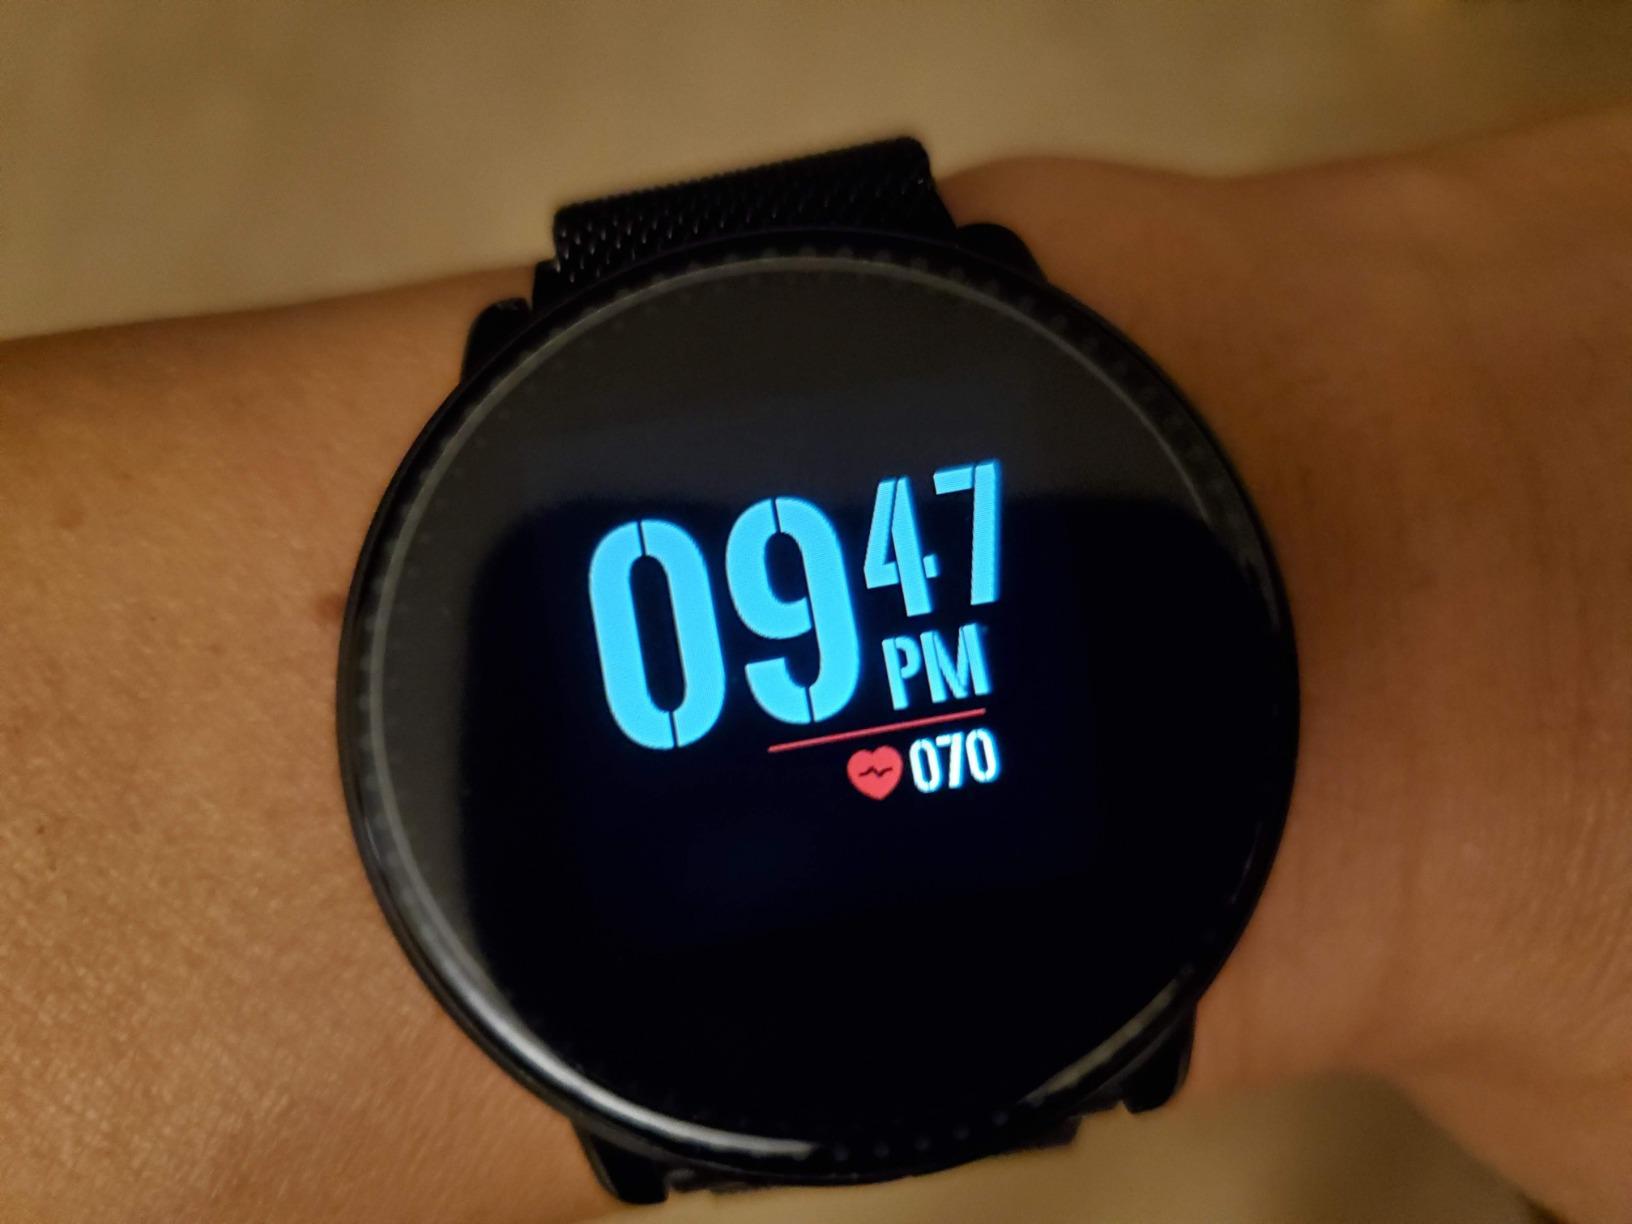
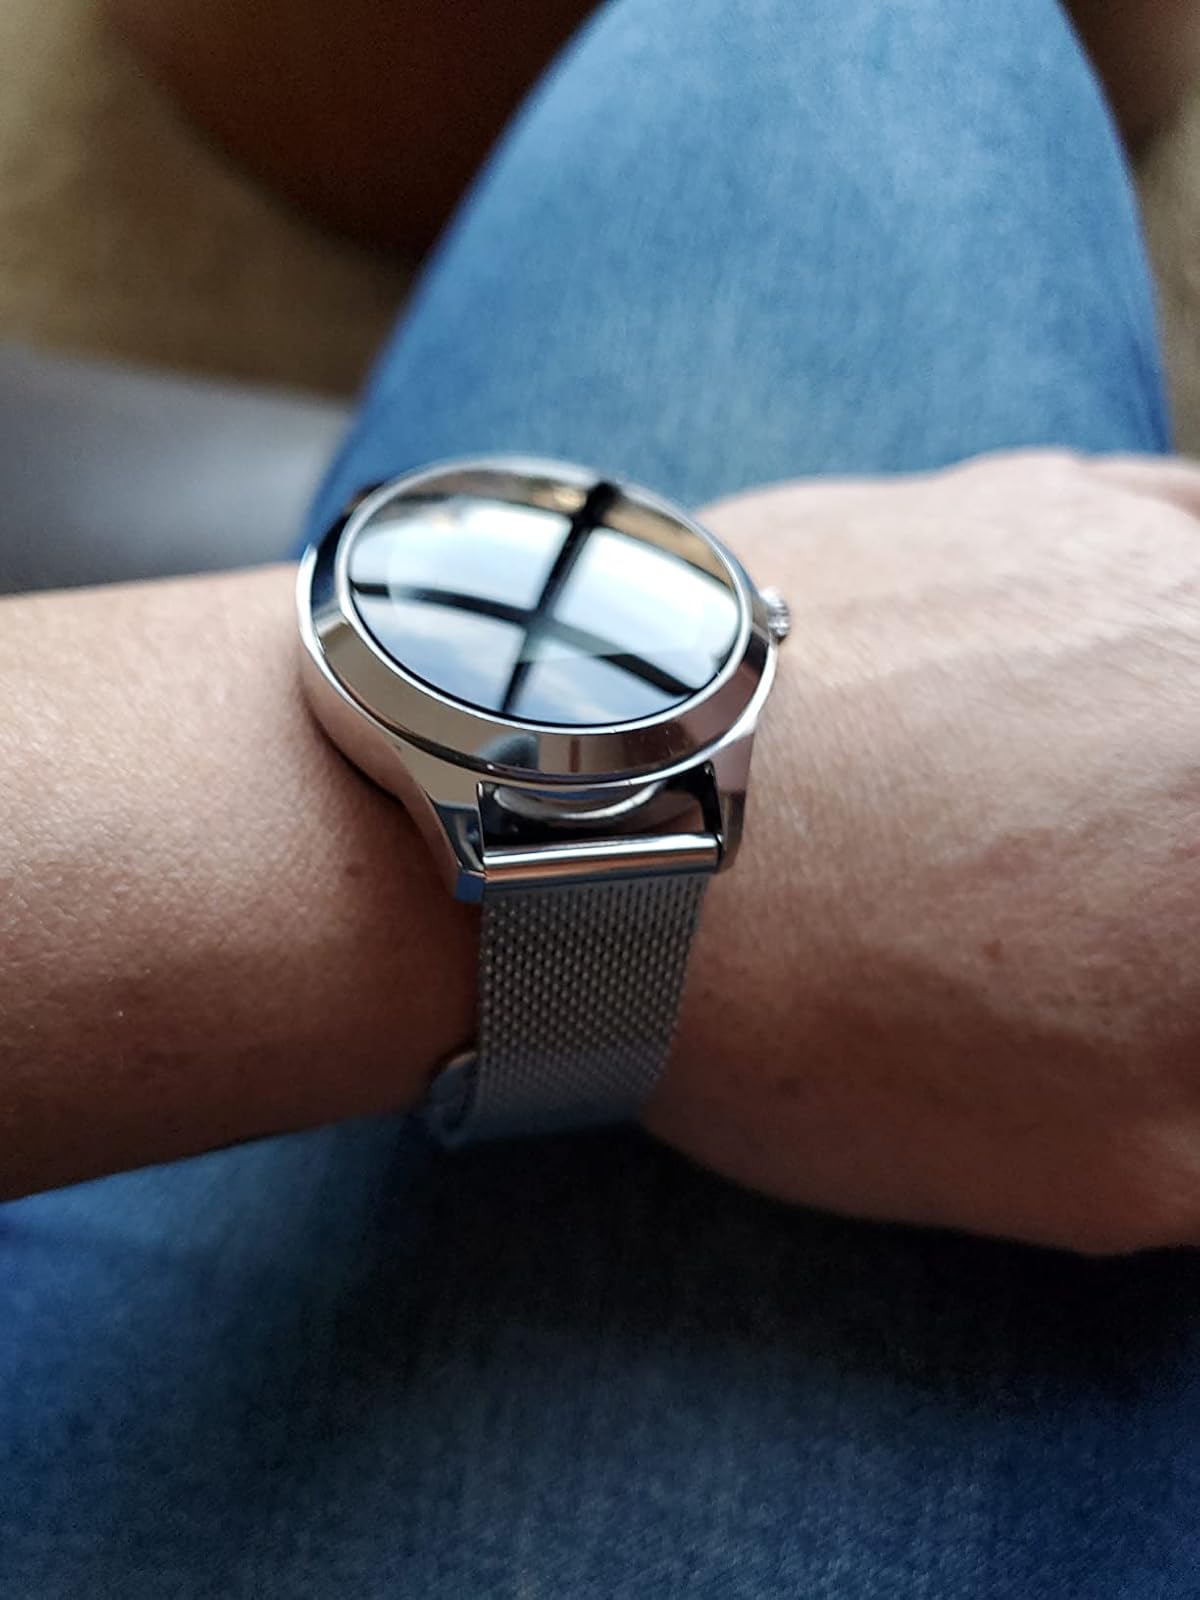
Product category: smartwatch
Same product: no